David Dimitri

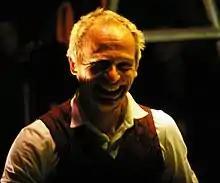
Dimitri in 2014

David Dimitri (born March 7, 1963) is a Swiss tightrope acrobat.